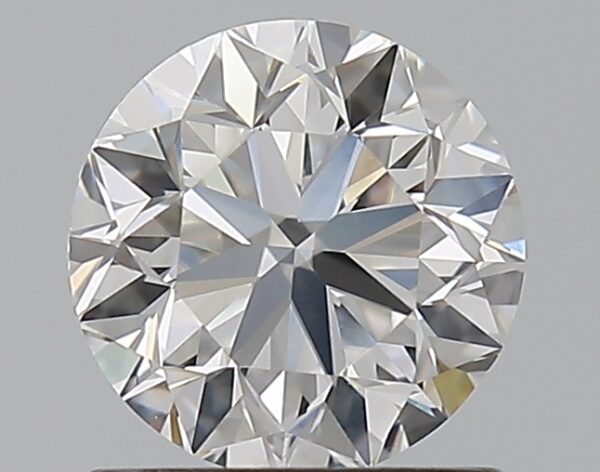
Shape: round
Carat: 0.9
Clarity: VVS2
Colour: F
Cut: VG
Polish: EX
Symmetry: EX
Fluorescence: N
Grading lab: GIA
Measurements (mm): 6 x 6.04 x 3.88